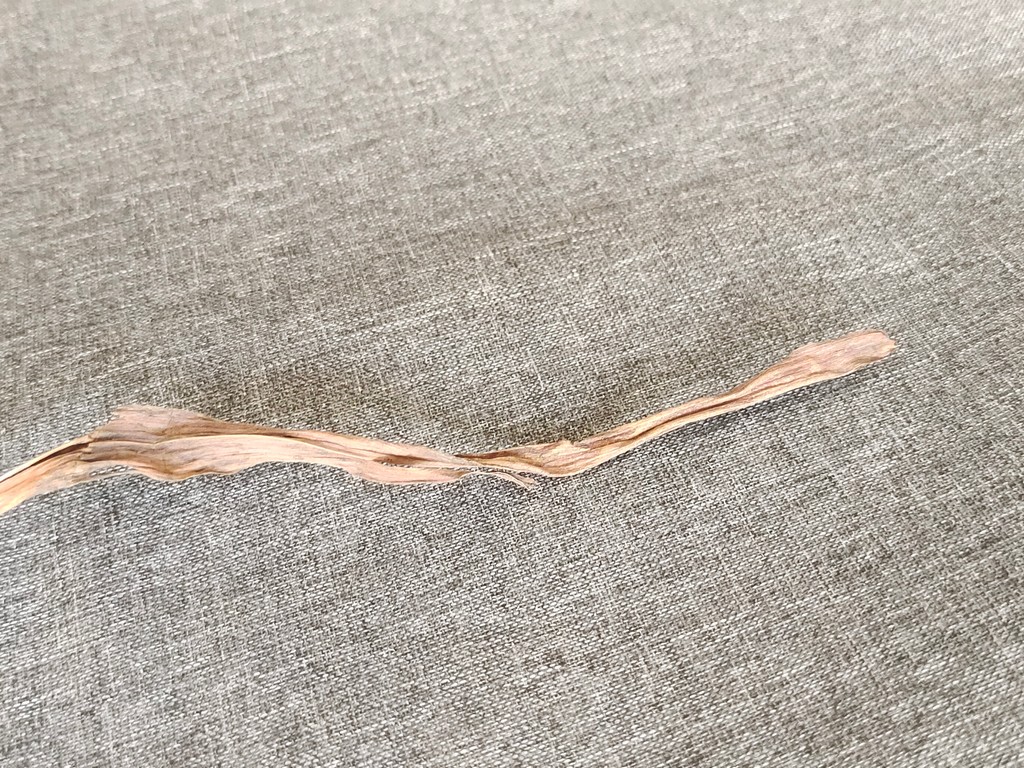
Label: Dried